Salford

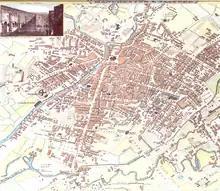
A map of Manchester and Salford in 1801

The well-established textile processing and trading infrastructure, and the ready supply of water from the River Irwell and its tributaries, attracted entrepreneurs who built cotton mills along the banks of the river in Pendleton and Ordsall. Although Salford followed a similar pattern of industrial development to Manchester, most businesses preferred to build their premises on the Manchester side of the Irwell, and consequently Salford did not develop as a commercial centre in the same way as its neighbour. Many of these earlier mills had been based on Arkwright-type designs. These relied on strong falls of water, but Salford is on a meander of the Irwell with only a slight gradient and thus mills tended to be built upstream, at Kersal and Pendleton. However, with the introduction of the steam engine in the late 18th century, merchants began to construct mills closer to the centres of Salford and Manchester, where supplies of labour and coal were more readily available (the first steam-powered mill was built in Manchester in 1780). One of the first factories to be built was Philip's and Lee's Twist Mill in Salford, completed in 1801, the second iron-framed multi-story building to be erected in Britain. The large Salford Engine Twist Company mill was built to the west of Salford, between Chapel Street and the Irwell, and in 1806 was the first large cotton mill to use gas lighting. Many engineering companies were established in this area, including Samuel Ellis and Company at the Irwell Foundry. However, it was outnumbered by the numerous smaller factories and mills throughout the area, including Nathan Gough's steam-driven mule spinning mill, near Oldfield Road, where a serious accident occurred on 13 October 1824 (see illustration).